Pierre de Castelnau

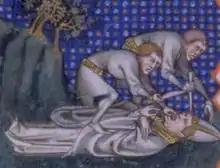
Death of Pierre de Castelnau, from a 14th-century miniature

Pierre de Castelnau (? - died 15 January 1208) was a French ecclesiastic who was made papal legate in 1199 to address the Cathar heresy before being murdered in 1208. Following his death, Pope Innocent III beatified him by papal order, excommunicated Count Raymond VI of Toulouse, and declared the Albigensian Crusade.